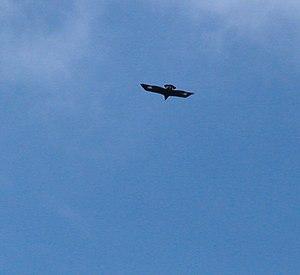
La faune de l'Écosse est typique de l'écozone paléarctique, bien que plusieurs des grands mammifères du pays aient disparu en raison de la chasse intensive dont ils ont été l'objet par le passé, quand d'autres espèces ont été introduites par le biais de l'activité humaine. Les divers environnements tempérés de l'Écosse abritent 62 espèces de mammifères sauvages, dont une importante population de chats sauvages d'Europe, de nombreux phoques gris et communs et la colonie la plus septentrionale du monde de grands dauphins.